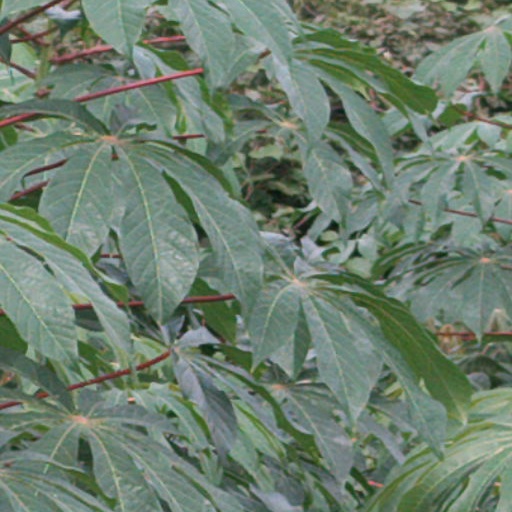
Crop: cassava